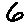
Label: 6